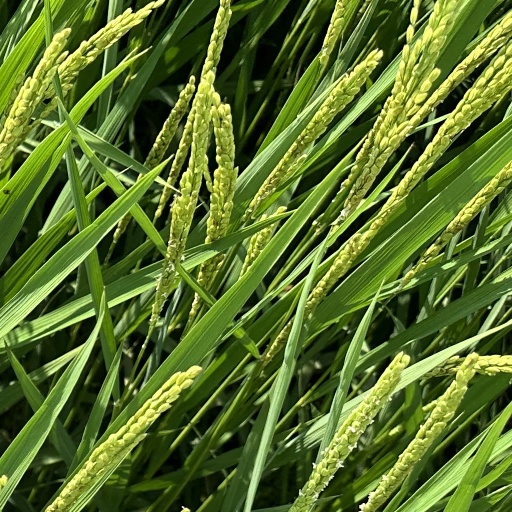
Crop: rice